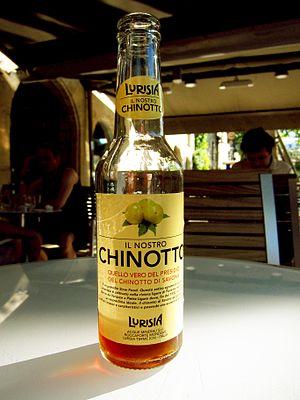
Paris (Île-de-France, France)
Le chinotto [kiˈnɔtto] est un soda à base du fruit du même nom. Il s'agit d'une boisson de couleur sombre et d'aspect ressemblant à celui du cola, mais elle n'est pas aussi sucrée que le cola et a un goût doux-amer.